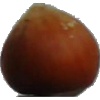
Label: nut_forest